South Africa national rugby union team

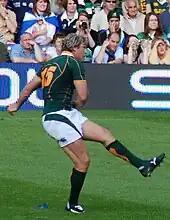
Percy Montgomery holds the South African record for most test points

* During the 1986 New Zealand Cavaliers tour, the Springboks had the Toyota logo on the opposite side of the Springbok, making it the first time a sponsor logo appeared in a Springbok jersey.